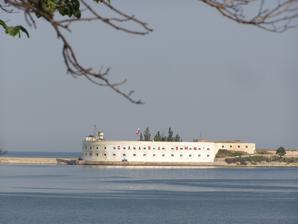
Building: Konstantin Battery
Country: Russia
Year built: 1840
The Konstantin or Consantine Battery is a fortification on the north side of Sevastopol in Crimea , also known as Fort Constantine . Completed in 1840, it was named after Grand Duke Konstantin Pavlovich , younger brother of Alexander I of Russia . It currently houses a museum run by the Russian Geographical Society . History Despite renouncing its claims to Crimea in the 1774 Treaty of Küçük Kaynarca , naval ships of the Ottoman Empire still felt able to cruise off the peninsula. They were dissuaded from doing so by Alexander Suvorov 's annexation of Crimea and construction of earth fortifications at the entrance to Sevastopol Bay on the night of 15 June 1778, within range of ten Ottoman ships then offshore. In 1794, also on Suvorov's orders, a two-tier stone and earth battery was built to designs by François Sainte de Wollant , who also managed construction of the port of Akhtiar in the city. In 1834 it was decided to demolish de Wollant's fort and replace it with a stone casemate battery, taking into account more modern developments in fortification design. The new battery was designed by Engineer-Colonel Karl Burno and built by Gustav Efimovich von Volkersam and then Engineer-Colonel Pavlovsky. Its main material was especially strong stone, still mined in Kilen-balka near the city. Shaped like a horse-shoe with a flat roof, the building also contains a barracks. The entrance was designed to create a killing-zone covered by loopholes between two gates. During the Crimean War the fort was bombarded in 1854 by HMS London , HMS Agamemnon , HMS Bellerophon and the Napoléon and in the 1855 Battle of Kinburn by HMS Terrible and HMS Princess Royal . At that time the battery was equipped with 43 heavy guns in its seaward side; of these, 27 were barbette mounted, with the rest in casemates . From 5 to 10 June 1942, as part of the German Siege of Sevastopol , the battery was one of four strongholds in north Sevastopol ordered to hold until the last man - it was then held by 178th Engineering Battalion of the Black Sea Fleet , soldiers from coastal batteries and part of 95th Infantry Division . References ^ "Museum site" (in Russian). ^ "Guarding Sevastopol for 200 Years" (in Russian). 24 October 2017. ^ "Constantine Battery" (in Russian). ^ "Constantine Battery" (in Russian). ^ Brown, D. K. (1979). Roberts, John (ed.). "Shells at Sevastopol". Warship. London: Conway Maritime Press, Volume III, page 78. ^ "There is no land further than Sevastopol" (in Russian). 44°37′36″N 33°30′45″E / 44.6268°N 33.5124°E / 44.6268; 33.5124